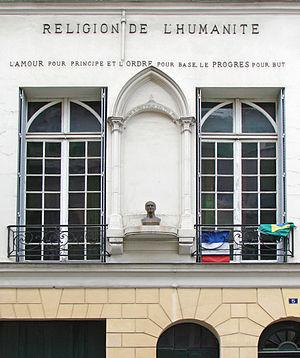
Clotilde de Vaux née Charlotte Clotilde Josephine Marie à Paris le 3 avril 1815 et morte le 5 avril 1846 dans la même ville, inspira à Auguste Comte la « religion de l'Humanité ».
Cet article recense les édifices religieux de France classés ou inscrits aux monuments historiques.
La rue Payenne est située dans le 3ᵉ arrondissement de Paris. Petite rue calme du Marais, faisant le prolongement de la rue Pavée, elle est bordée d'hôtels particuliers et de jardins. Ce site est desservi par la station de métro Saint-Paul.
Cet article recense les monuments historiques du 3ᵉ arrondissement de Paris, en France.